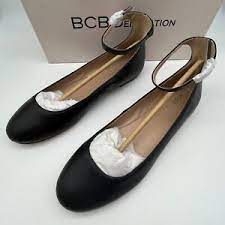
Label: Ballet Flat